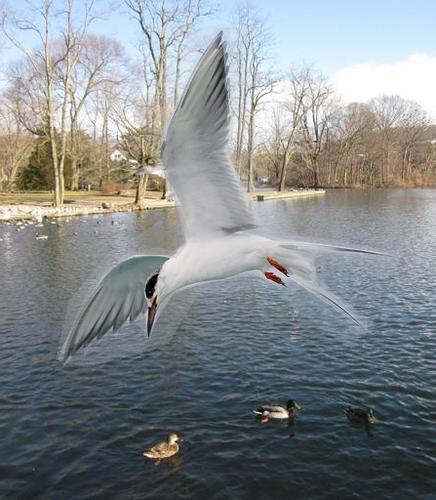
Bird species: Forsters_Tern
Bird type: waterbird
Background: water